Pat Cummins

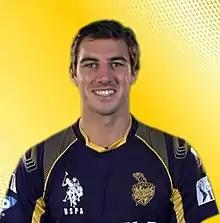
Cummins in 2014

Cummins made his Indian Premier League debut in IPL 2014, the 2014 edition of the tournament, playing for Kolkata Knight Riders, to whom he returned for IPL 2015. He was not involved in IPL 2016 and played for Delhi Daredevils in IPL 2017. He was absent from IPL 2018 and IPL 2019.